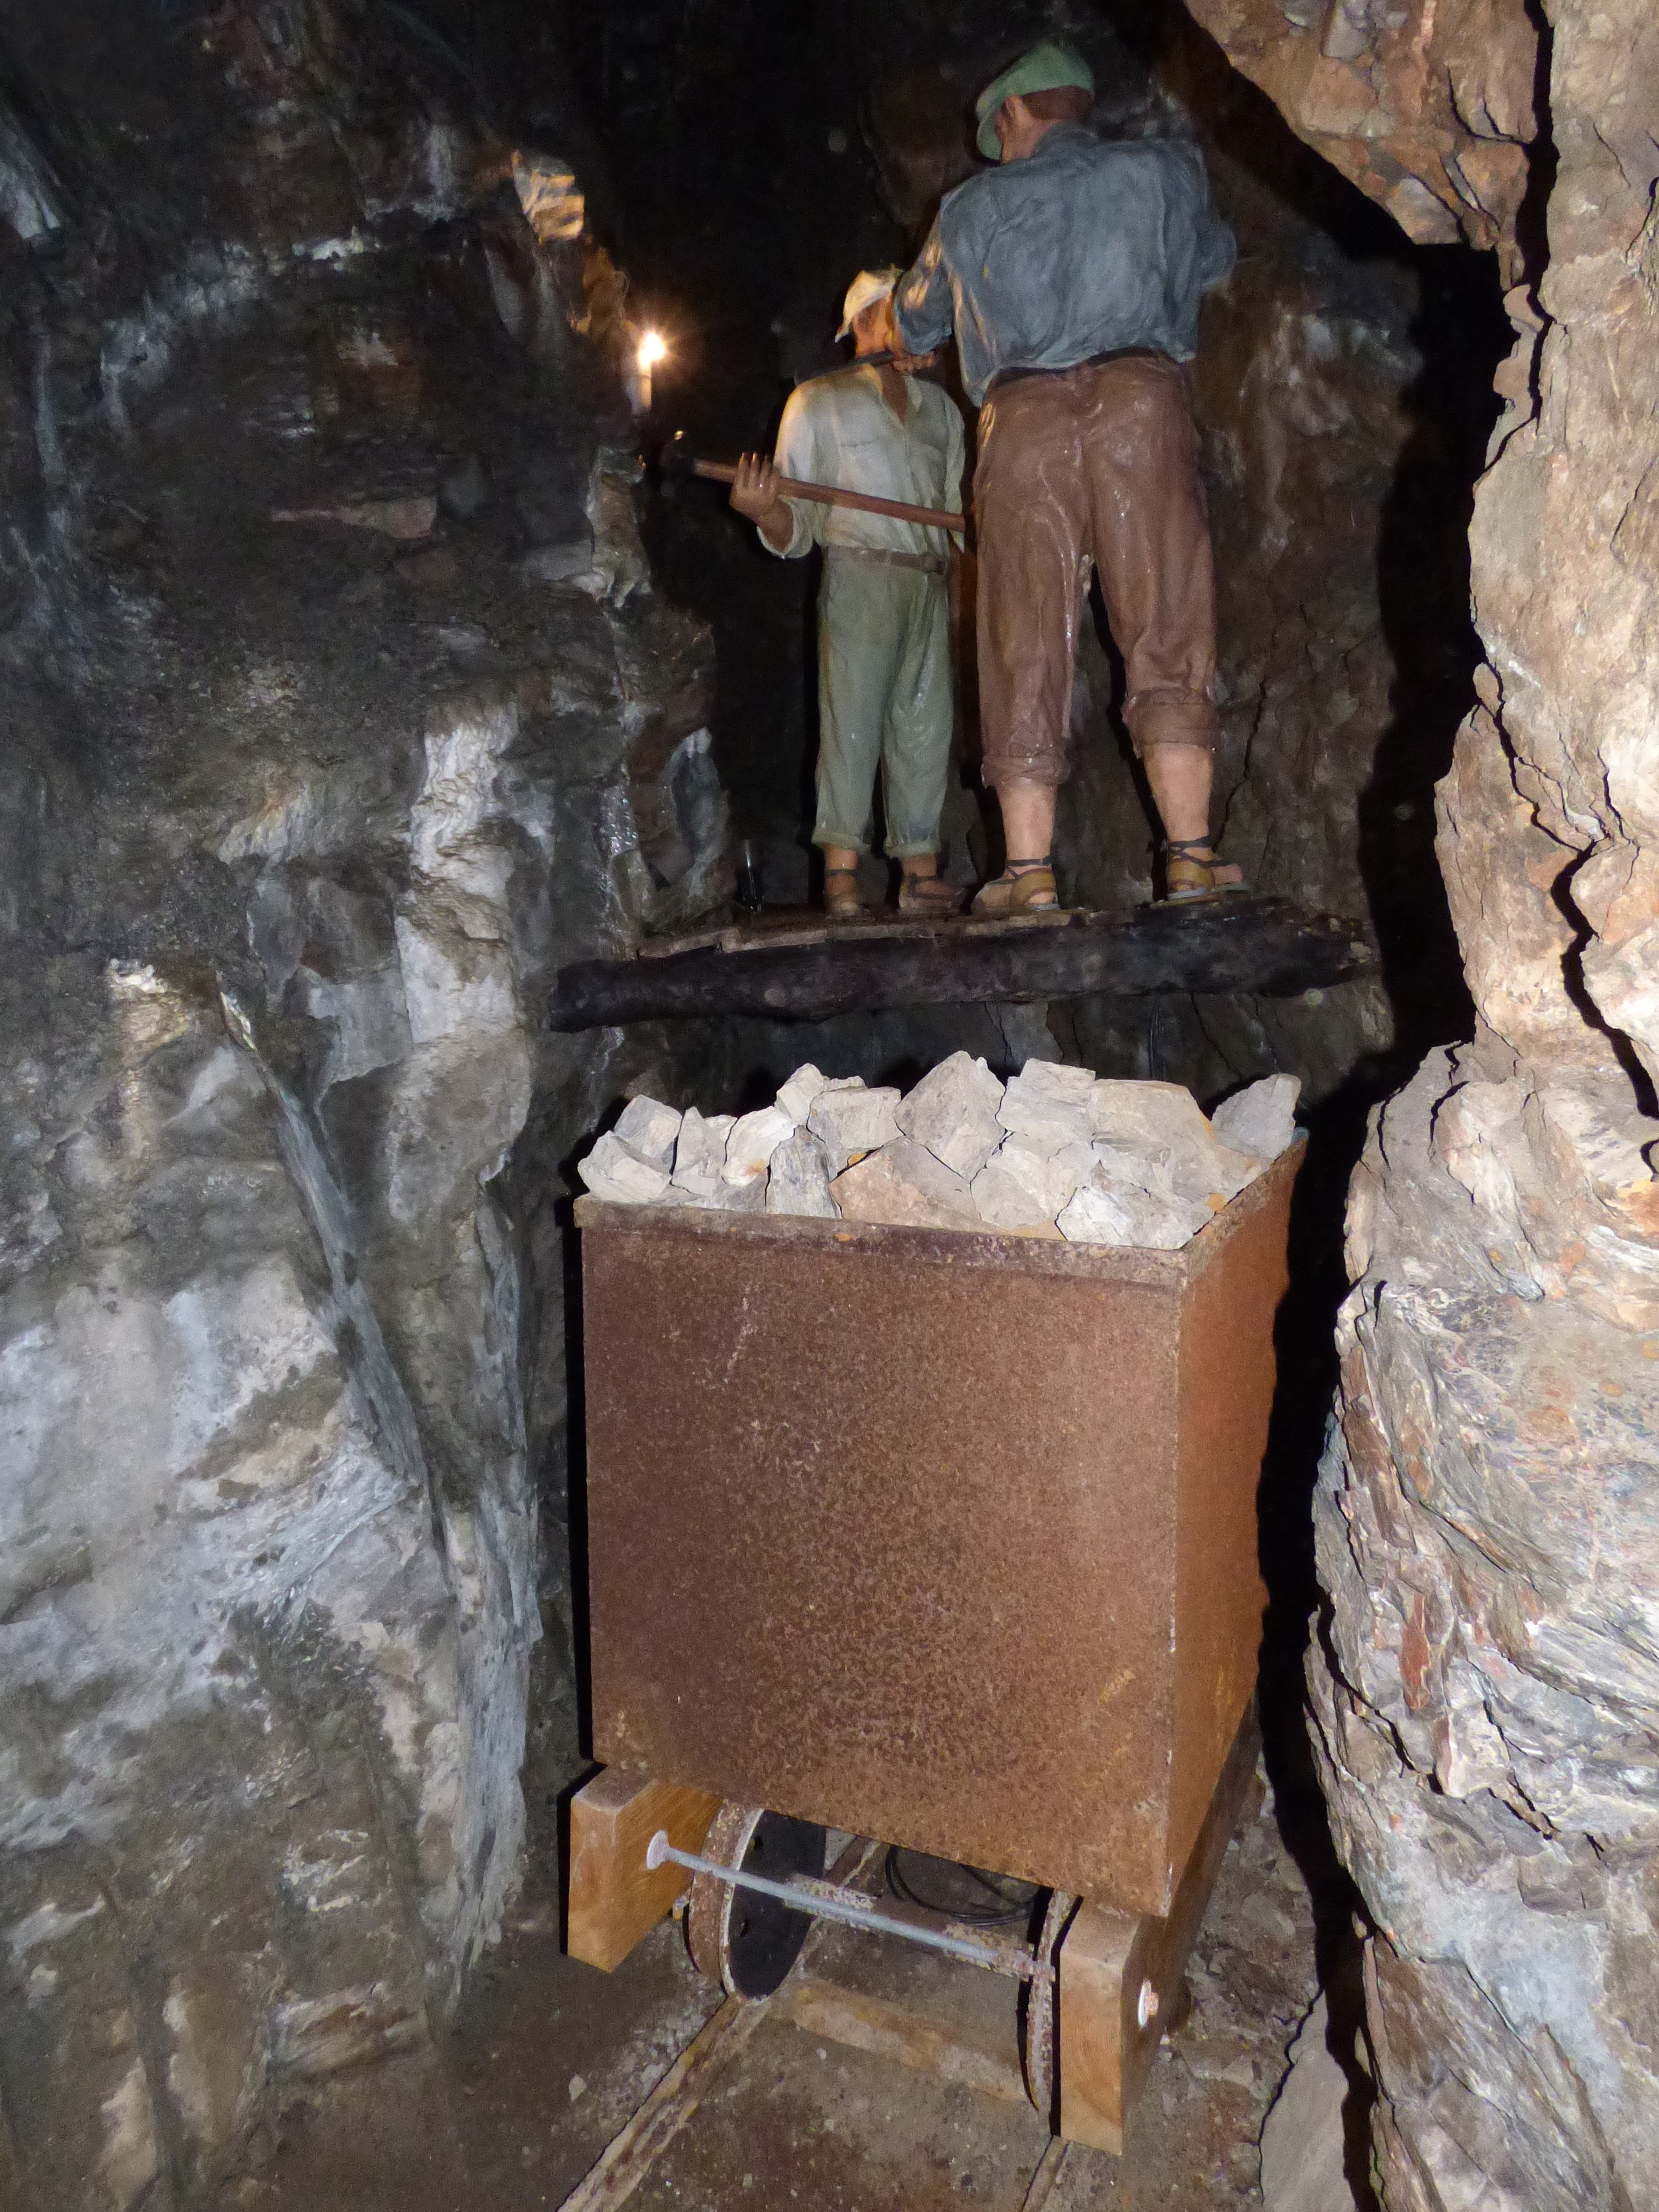
wagon, formation, cave, gallery, mine, ore, mining, excavation, miner, ancient history, galena